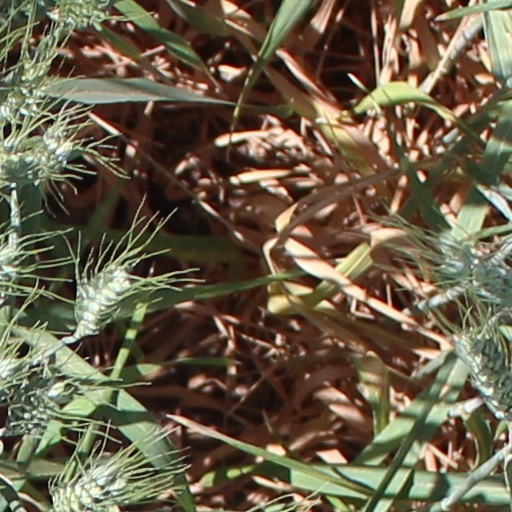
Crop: wheat